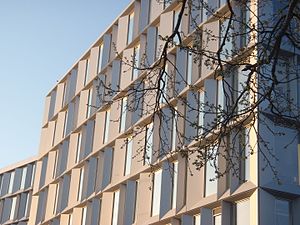
Kongens Lyngby / Historie / Nyeste tid
Kanalvejsbyggeriet med Microsoft Danmark.
Kongens Lyngby, kontorbygning, kanalvej, fra sydøst mod nordvest.
Kongens Lyngby er en nordlig bydel i Storkøbenhavn i Lyngby-Taarbæk Kommune i Region Hovedstaden. I Lyngby-Taarbæk kommune, hvor Kongens Lyngby ligger, bor 55.903 indbyggere.